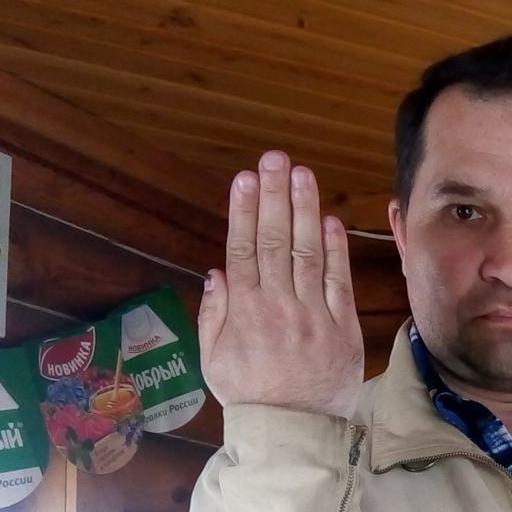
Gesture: stop_inverted